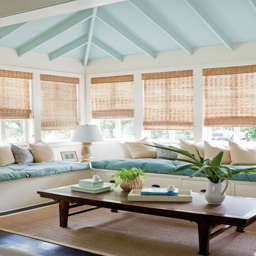
built - in bench seating in this small sitting room provides a lot of seating and storage for books and games .